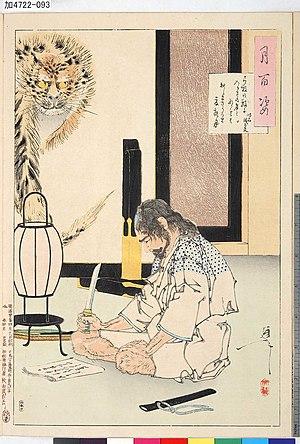
Le hara-kiri ou harakiri ou seppuku, est une forme rituelle de suicide masculin par éventration, apparue au Japon vers le XIIᵉ siècle dans la classe des samouraïs. Ce rituel est officiellement abandonné par les Japonais en 1868.
Le suicide — du latin suicidium, terme composé du préfixe sui, « soi », et du verbe caedere, « tuer » — est l’acte délibéré de mettre fin à sa propre vie. À l'échelle mondiale, plus de 800 000 personnes se suicident chaque année, dont environ 3 sur 10 par ingestion intentionnelle de pesticides. C'est, selon l'Organisation mondiale de la santé, la treizième cause de mortalité dans le monde, tous âges compris, et parmi les premières causes de mortalité chez les jeunes. Les tentatives de suicide sont estimées entre dix et vingt millions chaque année dans le monde.
Un poème d'adieu est un poème écrit peu de temps avant la mort. Dans plusieurs cultures, c'est une tradition pour les intellectuels, particulièrement dans la Corée de la période Joseon et au Japon avec le jisei no ku.